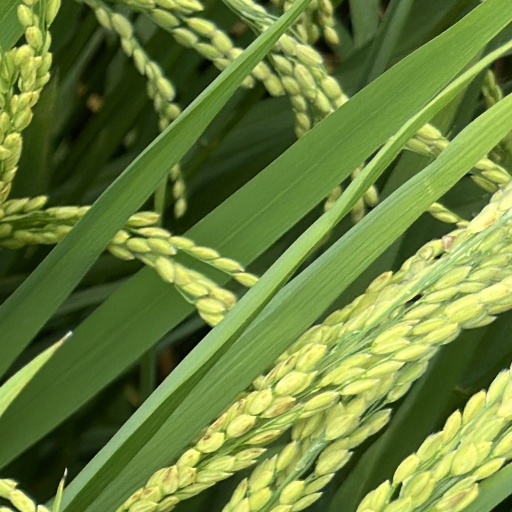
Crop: rice